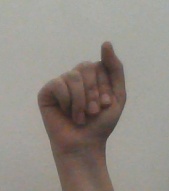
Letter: saad